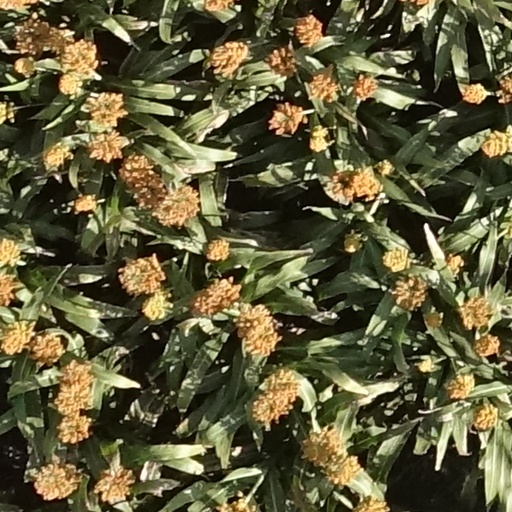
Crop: sorghum